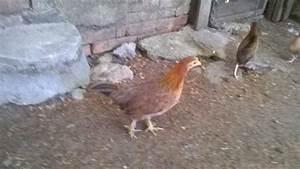
chicken